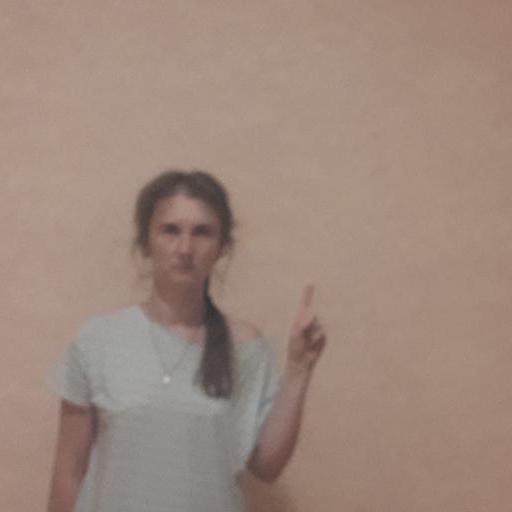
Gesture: one